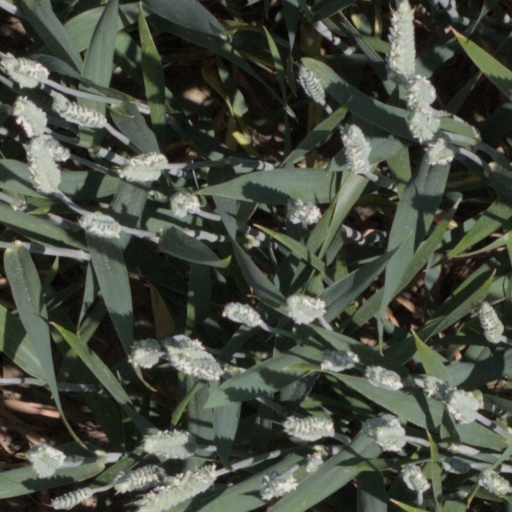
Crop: wheat